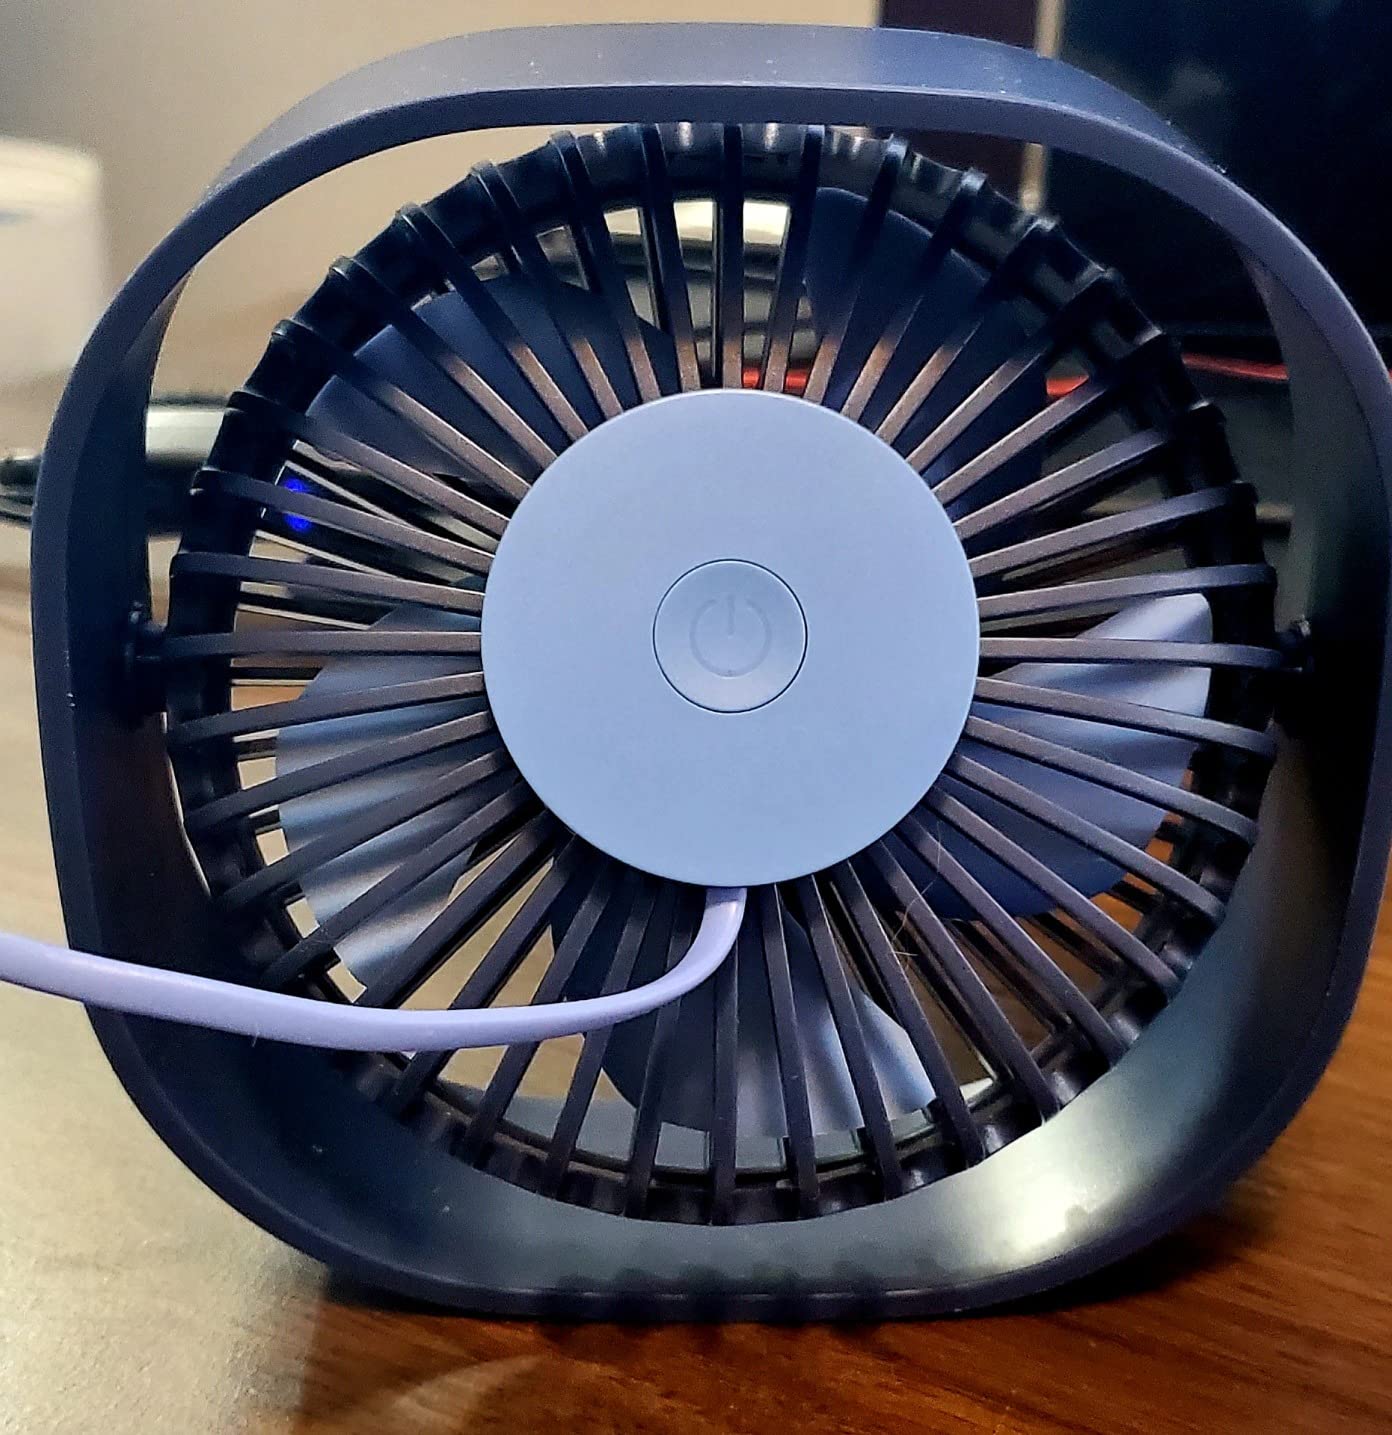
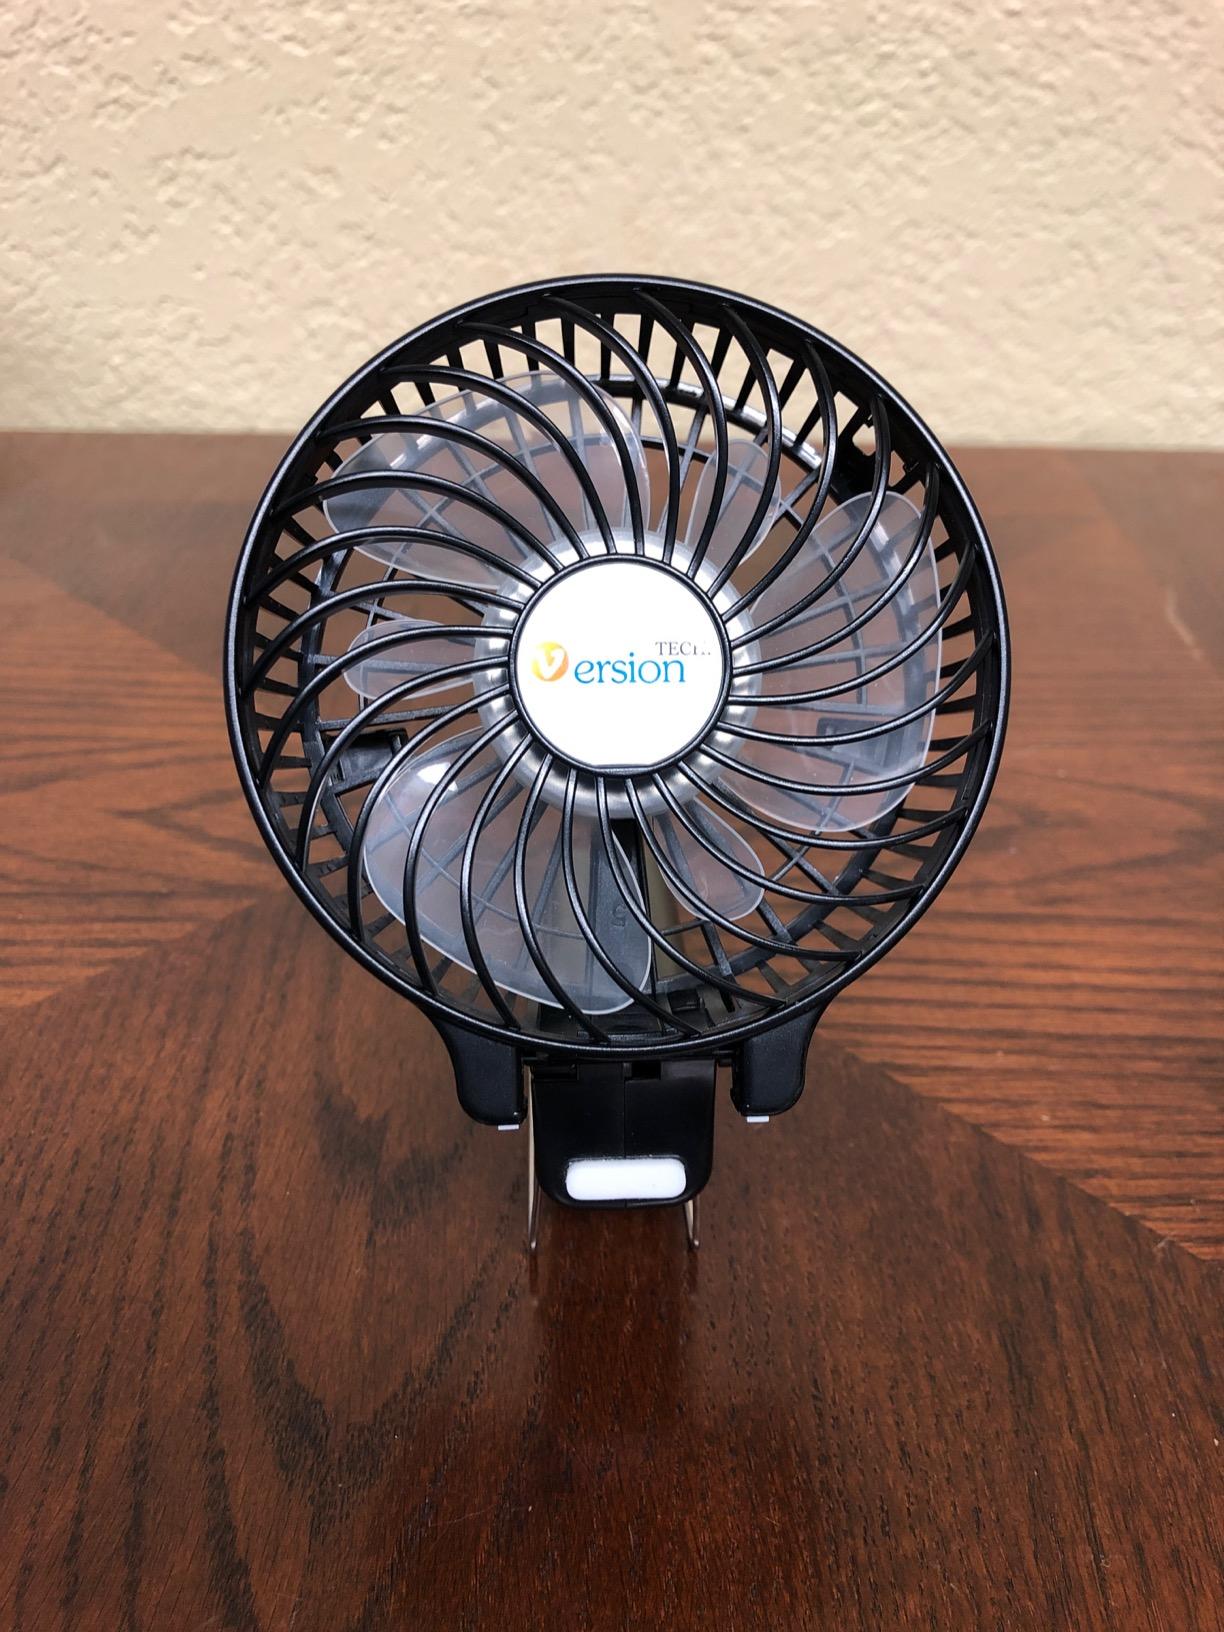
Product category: fan
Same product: no